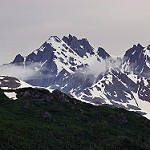
Label: glacier